Yasa

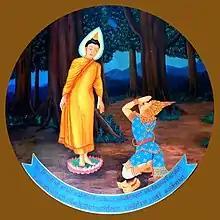
Conversion of Yasa; a modern depiction in a Thai temple

Yasa was a bhikkhu during the time of Gautama Buddha. He was the sixth bhikkhu in the Buddha's sangha and was the sixth to achieve arahanthood. Yasa lived in the 6th century BCE in what is now Uttar Pradesh and Bihar in northern India.